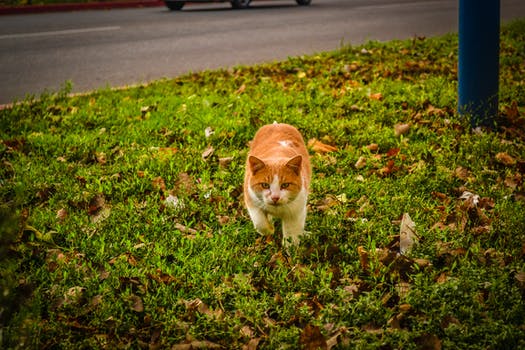
Label: No Watermark